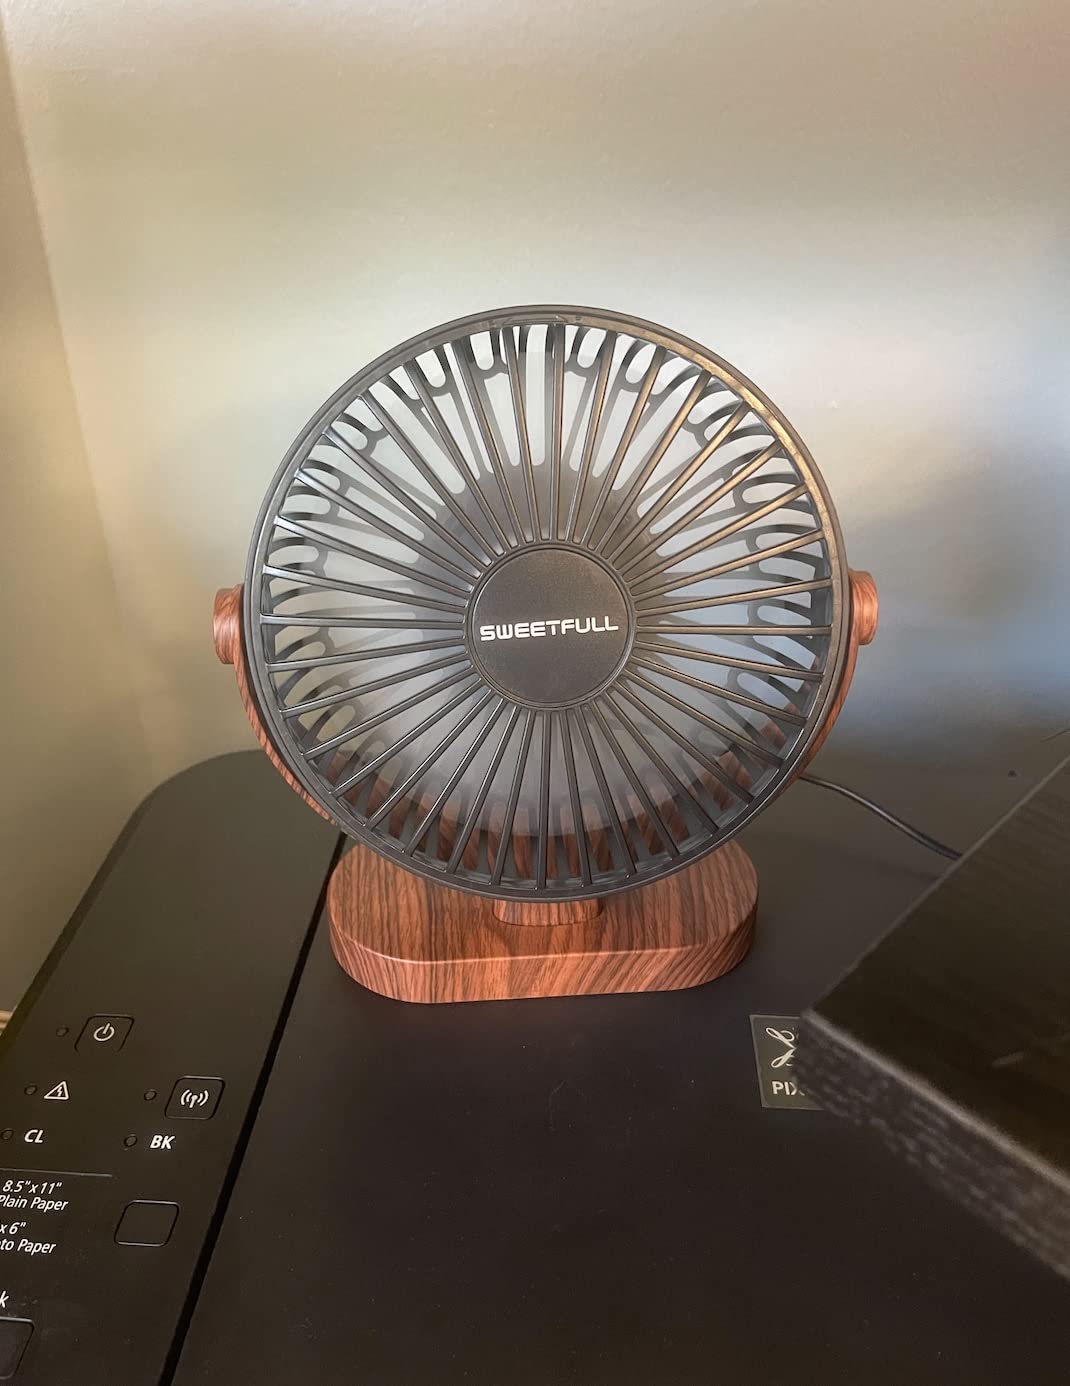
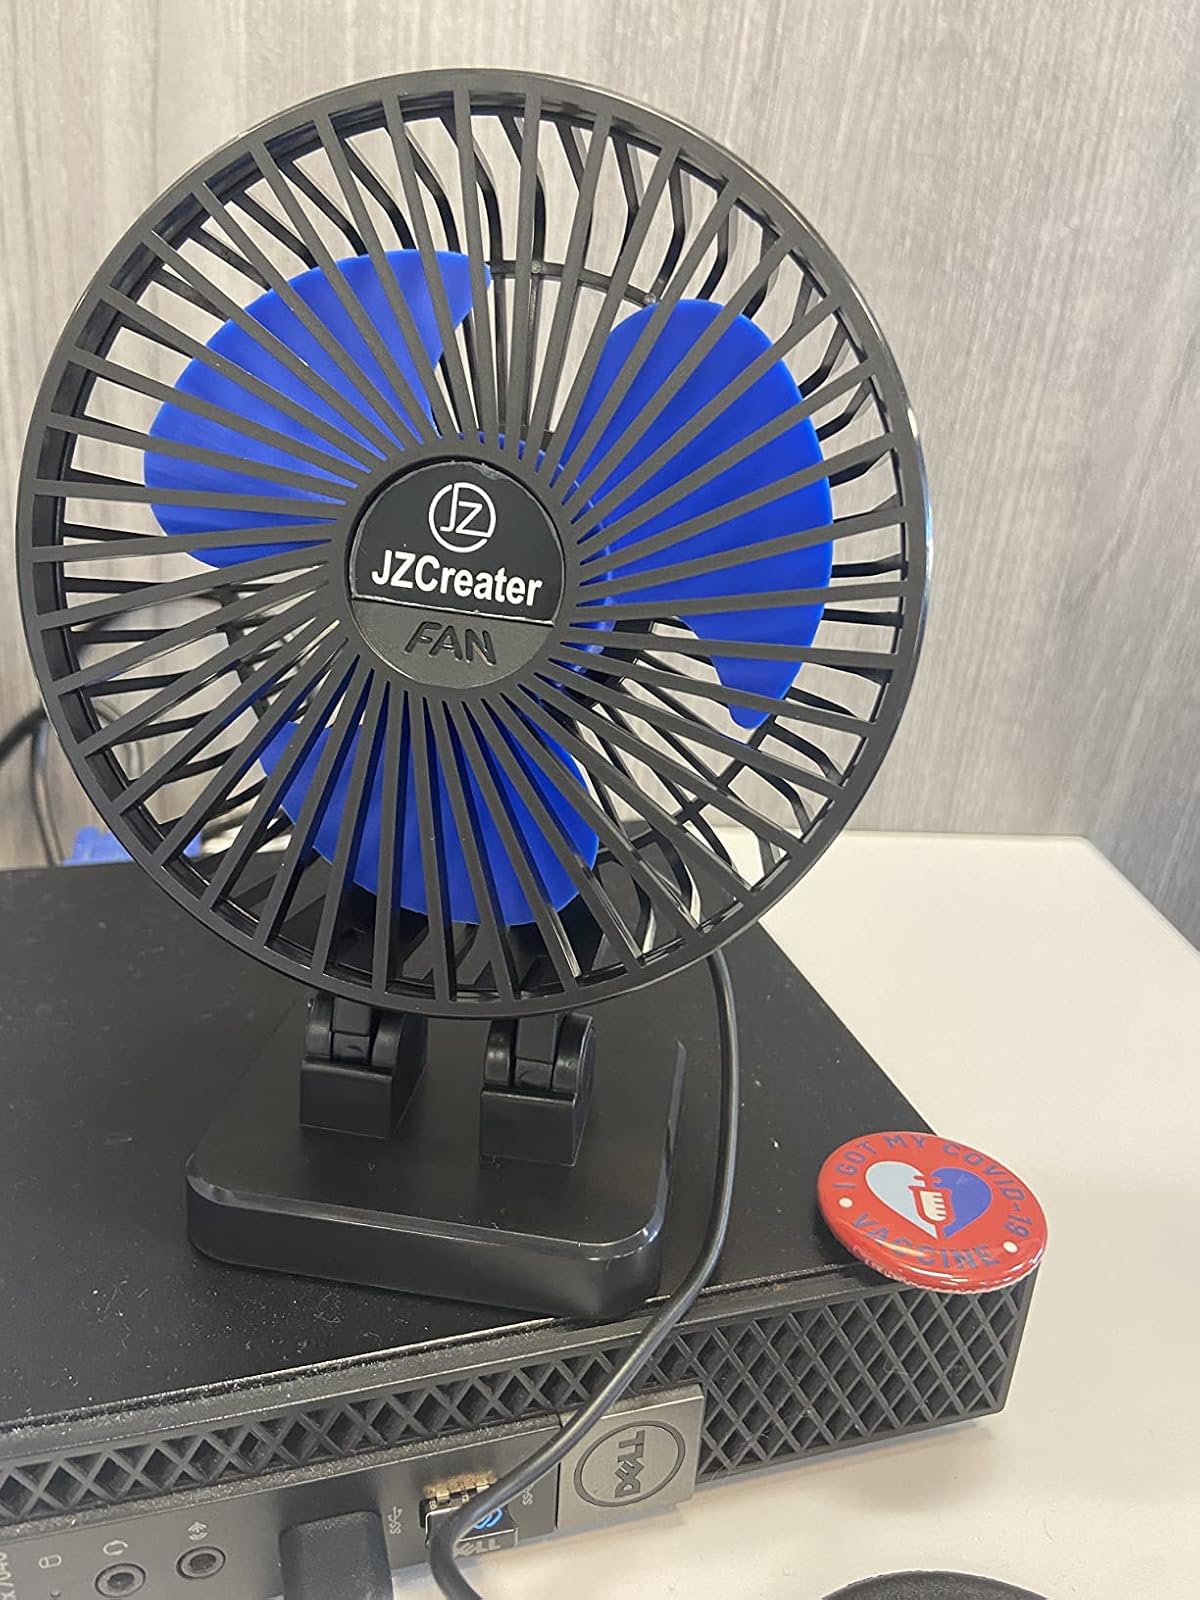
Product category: fan
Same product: no